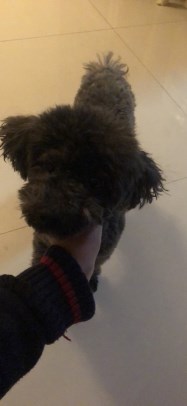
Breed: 7449-n000128-teddy